Time Within Time: The Diaries 1970–1986

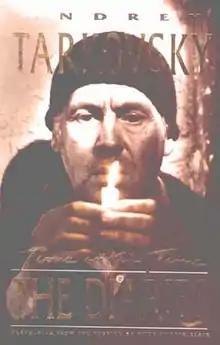
Cover of the Calcutta edition

Time Within Time: The Diaries 1970–1986 (Original Russian title: Martyrolog) are the diaries of the Russian filmmaker Andrei Tarkovsky. They cover his life and work in the Soviet Union and the time of his exile in Western Europe.